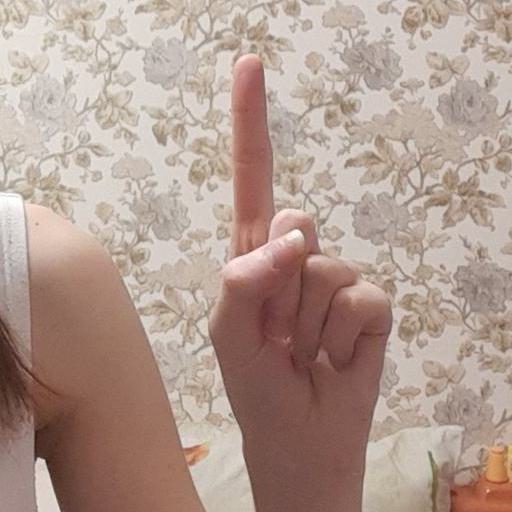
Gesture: one